True Colors (film)

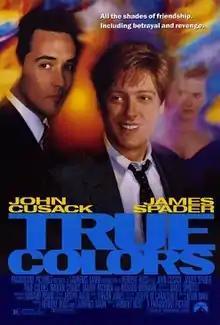
Theatrical release poster

True Colors is a 1991 American political drama film directed by Herbert Ross, written by Kevin Wade, and starring John Cusack, James Spader, Imogen Stubbs, Mandy Patinkin, and (in one of his final film roles) Richard Widmark.